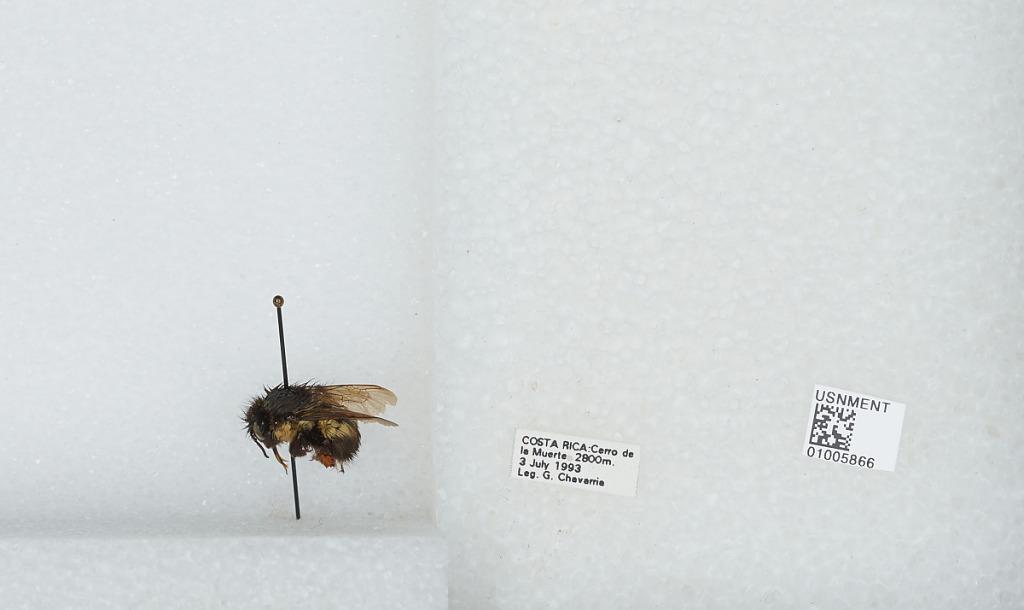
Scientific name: Bombus (Pyrobombus) ephippiatus (Say)
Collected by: G. Chavarria
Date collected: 1993-7-3
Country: Costa Rica
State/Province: San Jose
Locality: Cerro de la Muerte
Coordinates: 9.5583, -83.7239